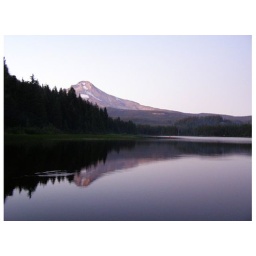
out on the lake fishing near sundown caught a fish jumping in the water